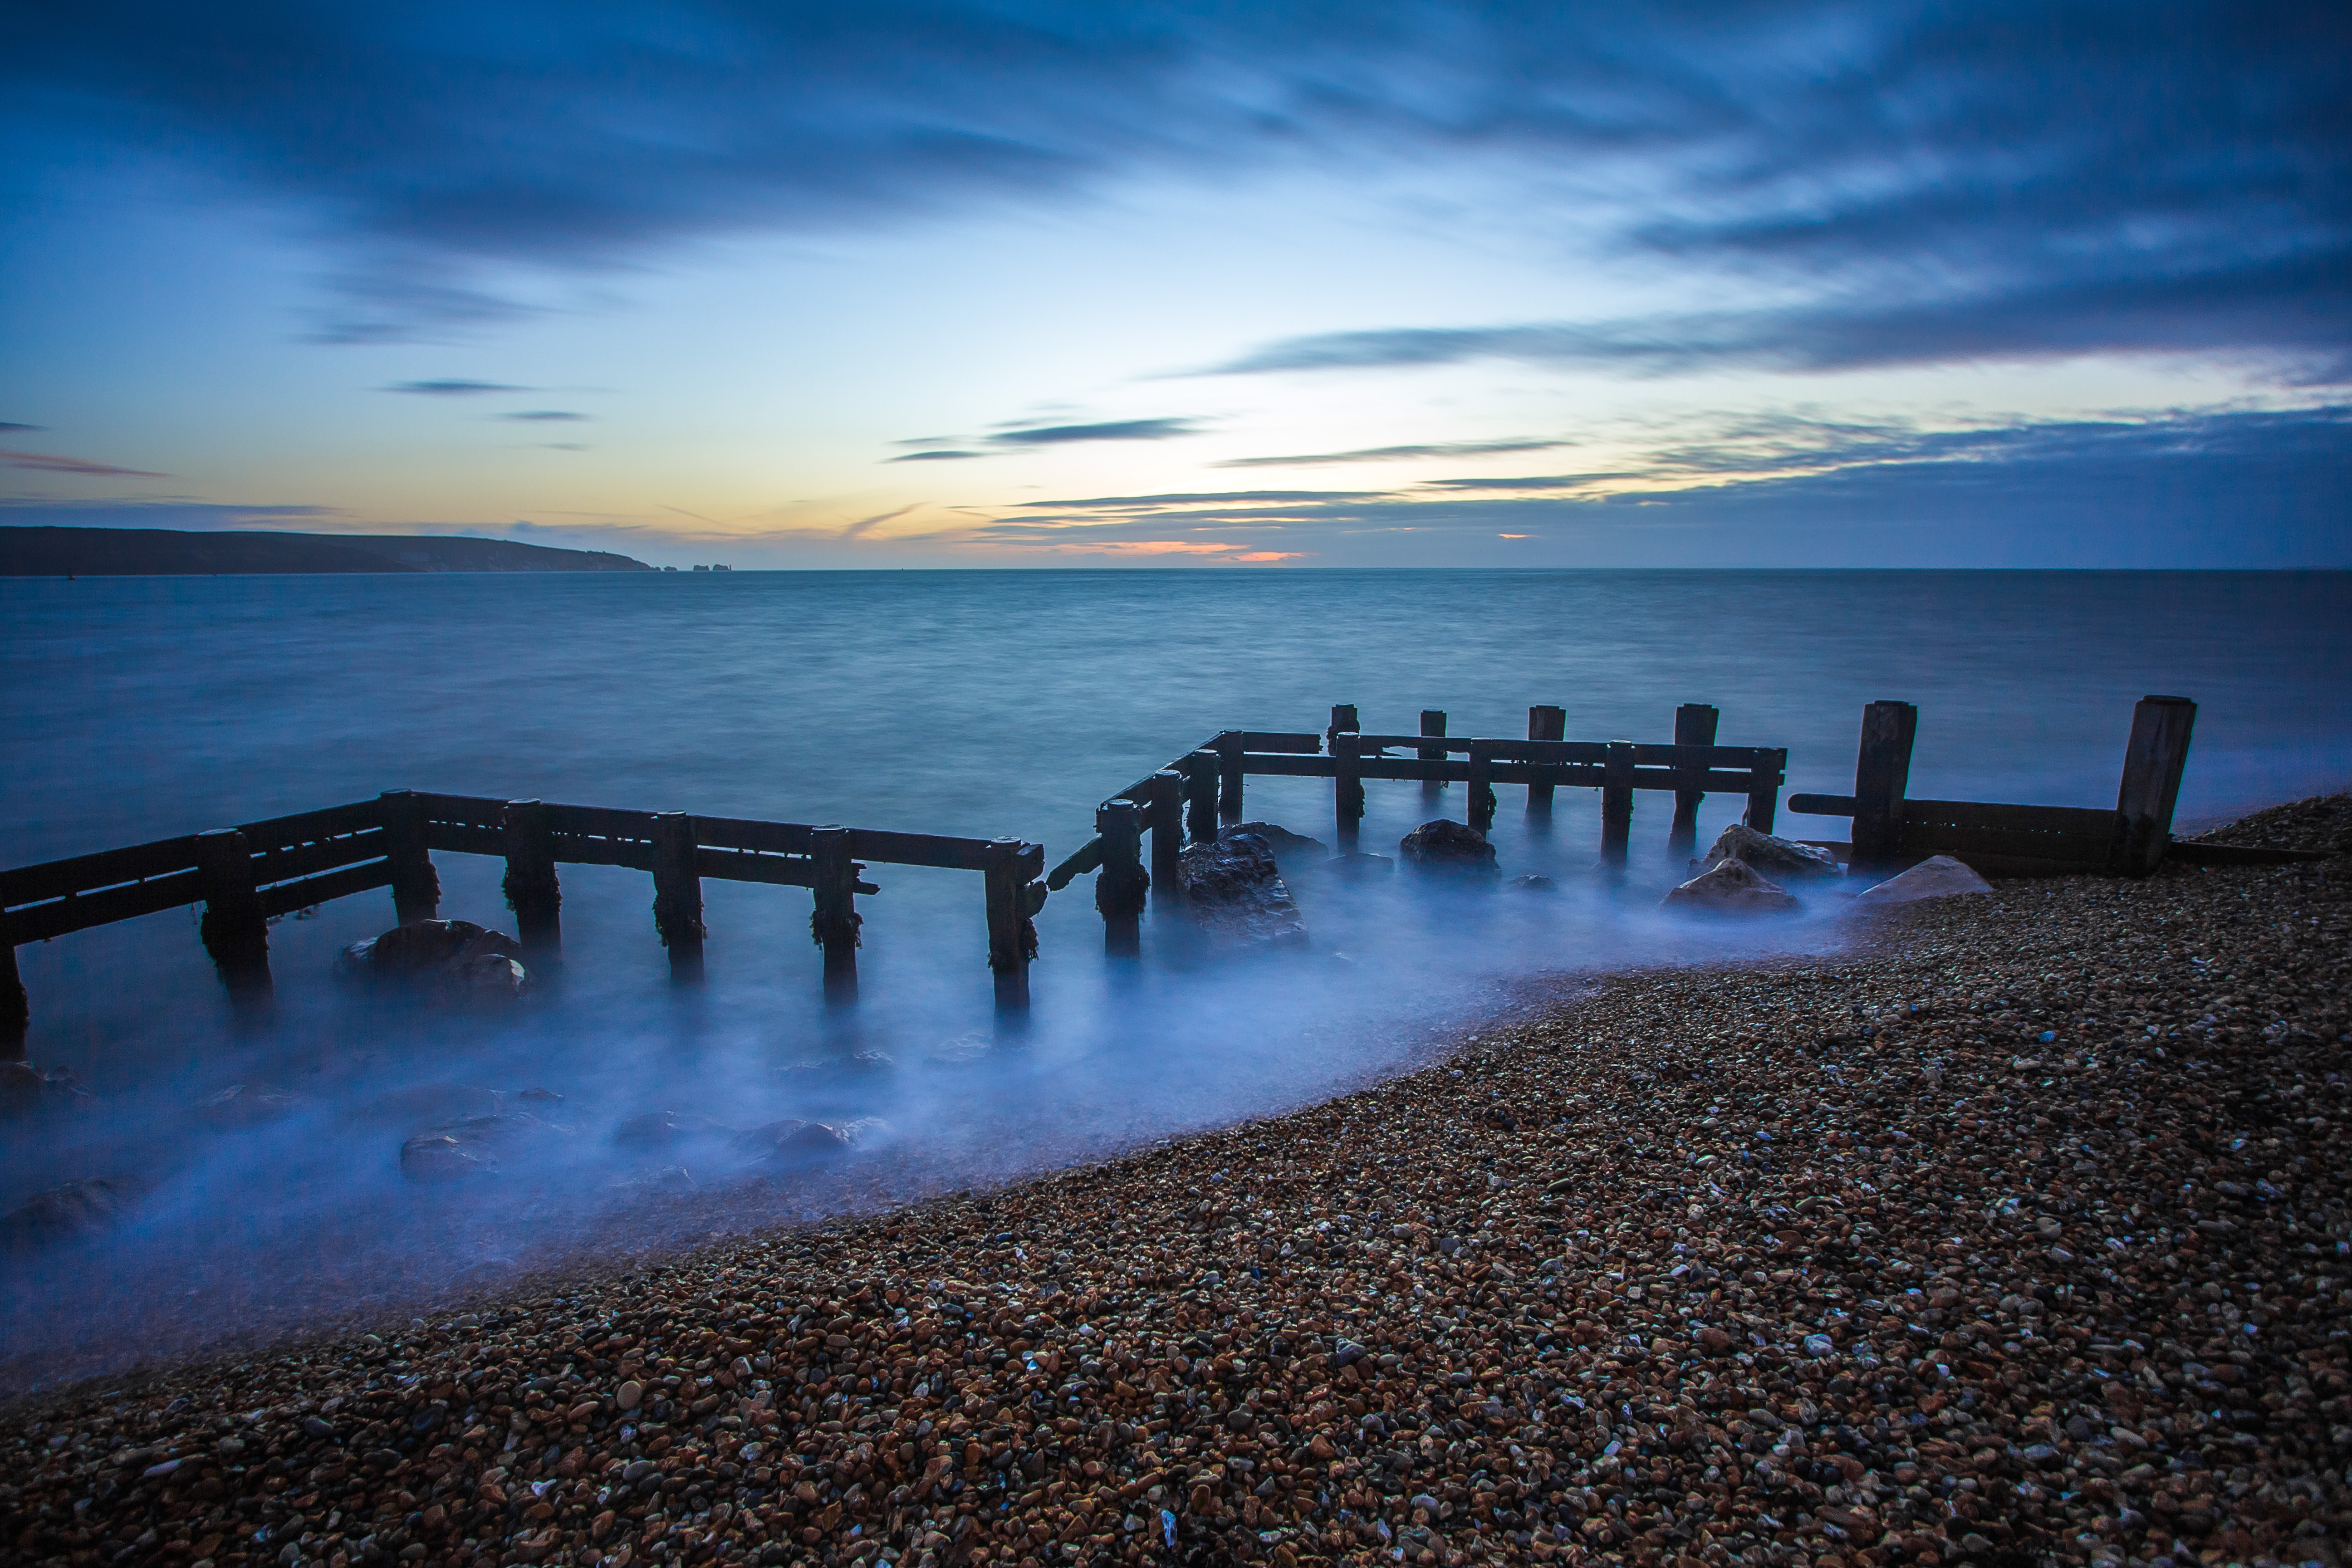
beach, sea, coast, ocean, horizon, cloud, sky, sunrise, sunset, sunlight, morning, shore, wave, dawn, pier, dusk, evening, twilight, reflection, bay, body of water, england, keyhaven, breakwaters